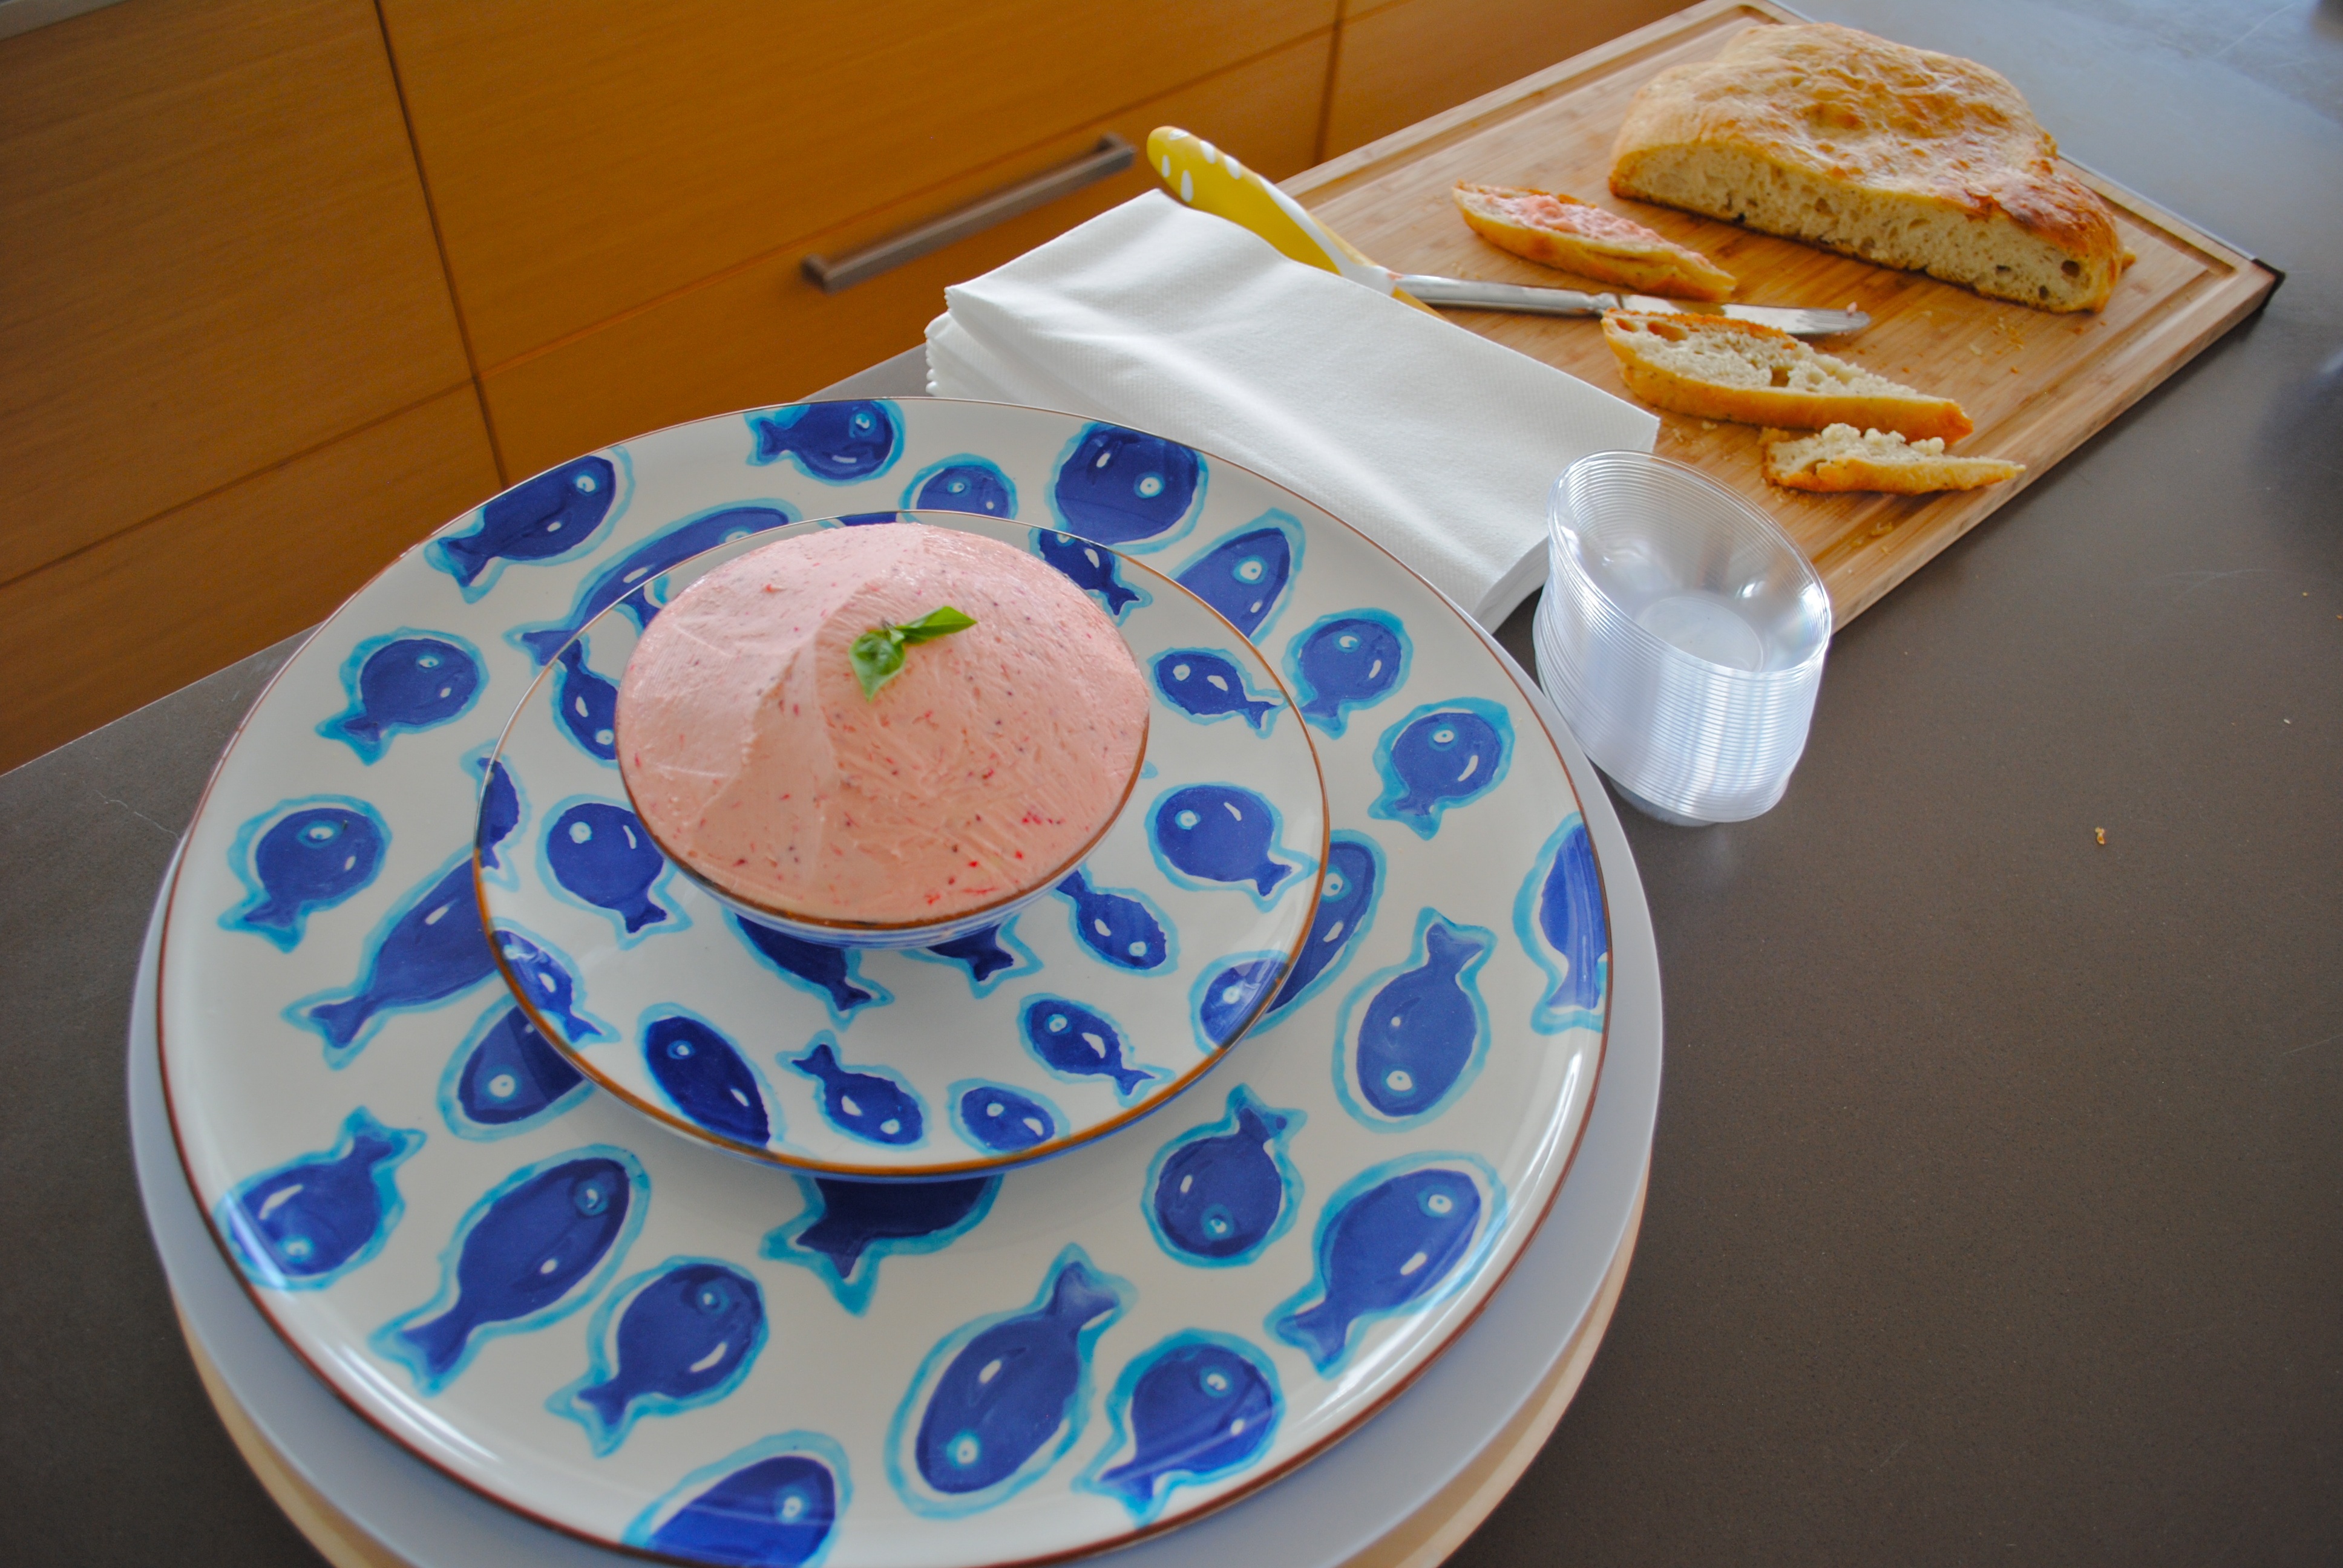
decoration, dish, meal, food, plate, blue, breakfast, baking, gourmet, snack, dessert, eat, cuisine, delicious, cake, bread, strawberry, butter, eating, luxury, icing, dining, party, tasty, elegant, serve, cater, appetizer